Kitakami Mountains

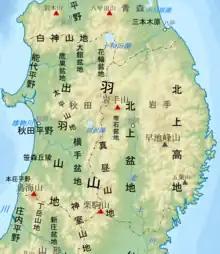
Location of Kitakami Mountains (北上高地)

Geologically, the Kitakami Mountains are Paleozoic and Mesozoic formations, divided into northern and southern groups. the southern area has oldest previous Silurian foundation, which was once a shallow sea on the continental margin where the water temperature was high enough for coral growth from the Silurian to the Devonian periods; this region, later collided with the northern Kitakami mountainous area in the early Cretaceous period, and the whole was penetrated by the granite in various places. Until the Paleogene, the Kitakami Mountains were geologically part of Primorsky region of Siberia. About 30 million years to 15 million years ago, the Japanese archipelago separated from the continent and moved to its present position. The Kitakami Mountains around that time was an island, the west side was a shallow sea, and the Ōu Mountains were not yet born. The uplift of the Ōu mountain range began in late Miocene and the Kitakami Basin was born. The Kitakami Mountains were exposed to erosion for a long time because they were above water from the Cenozoic onwards. In addition, as a result the glacier effects of the last glacial period, the current gentle topography was created.